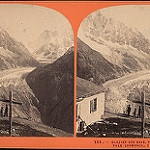
Scene: Outdoor